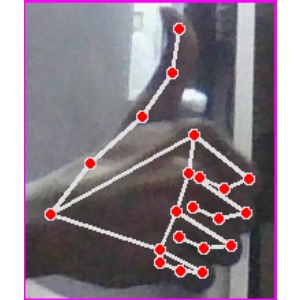
अक्षर: थ